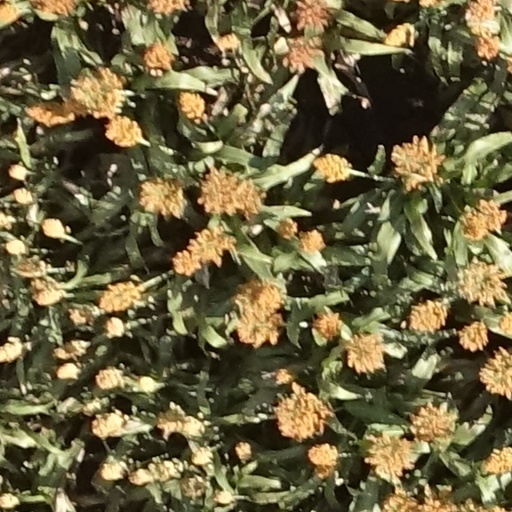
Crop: sorghum